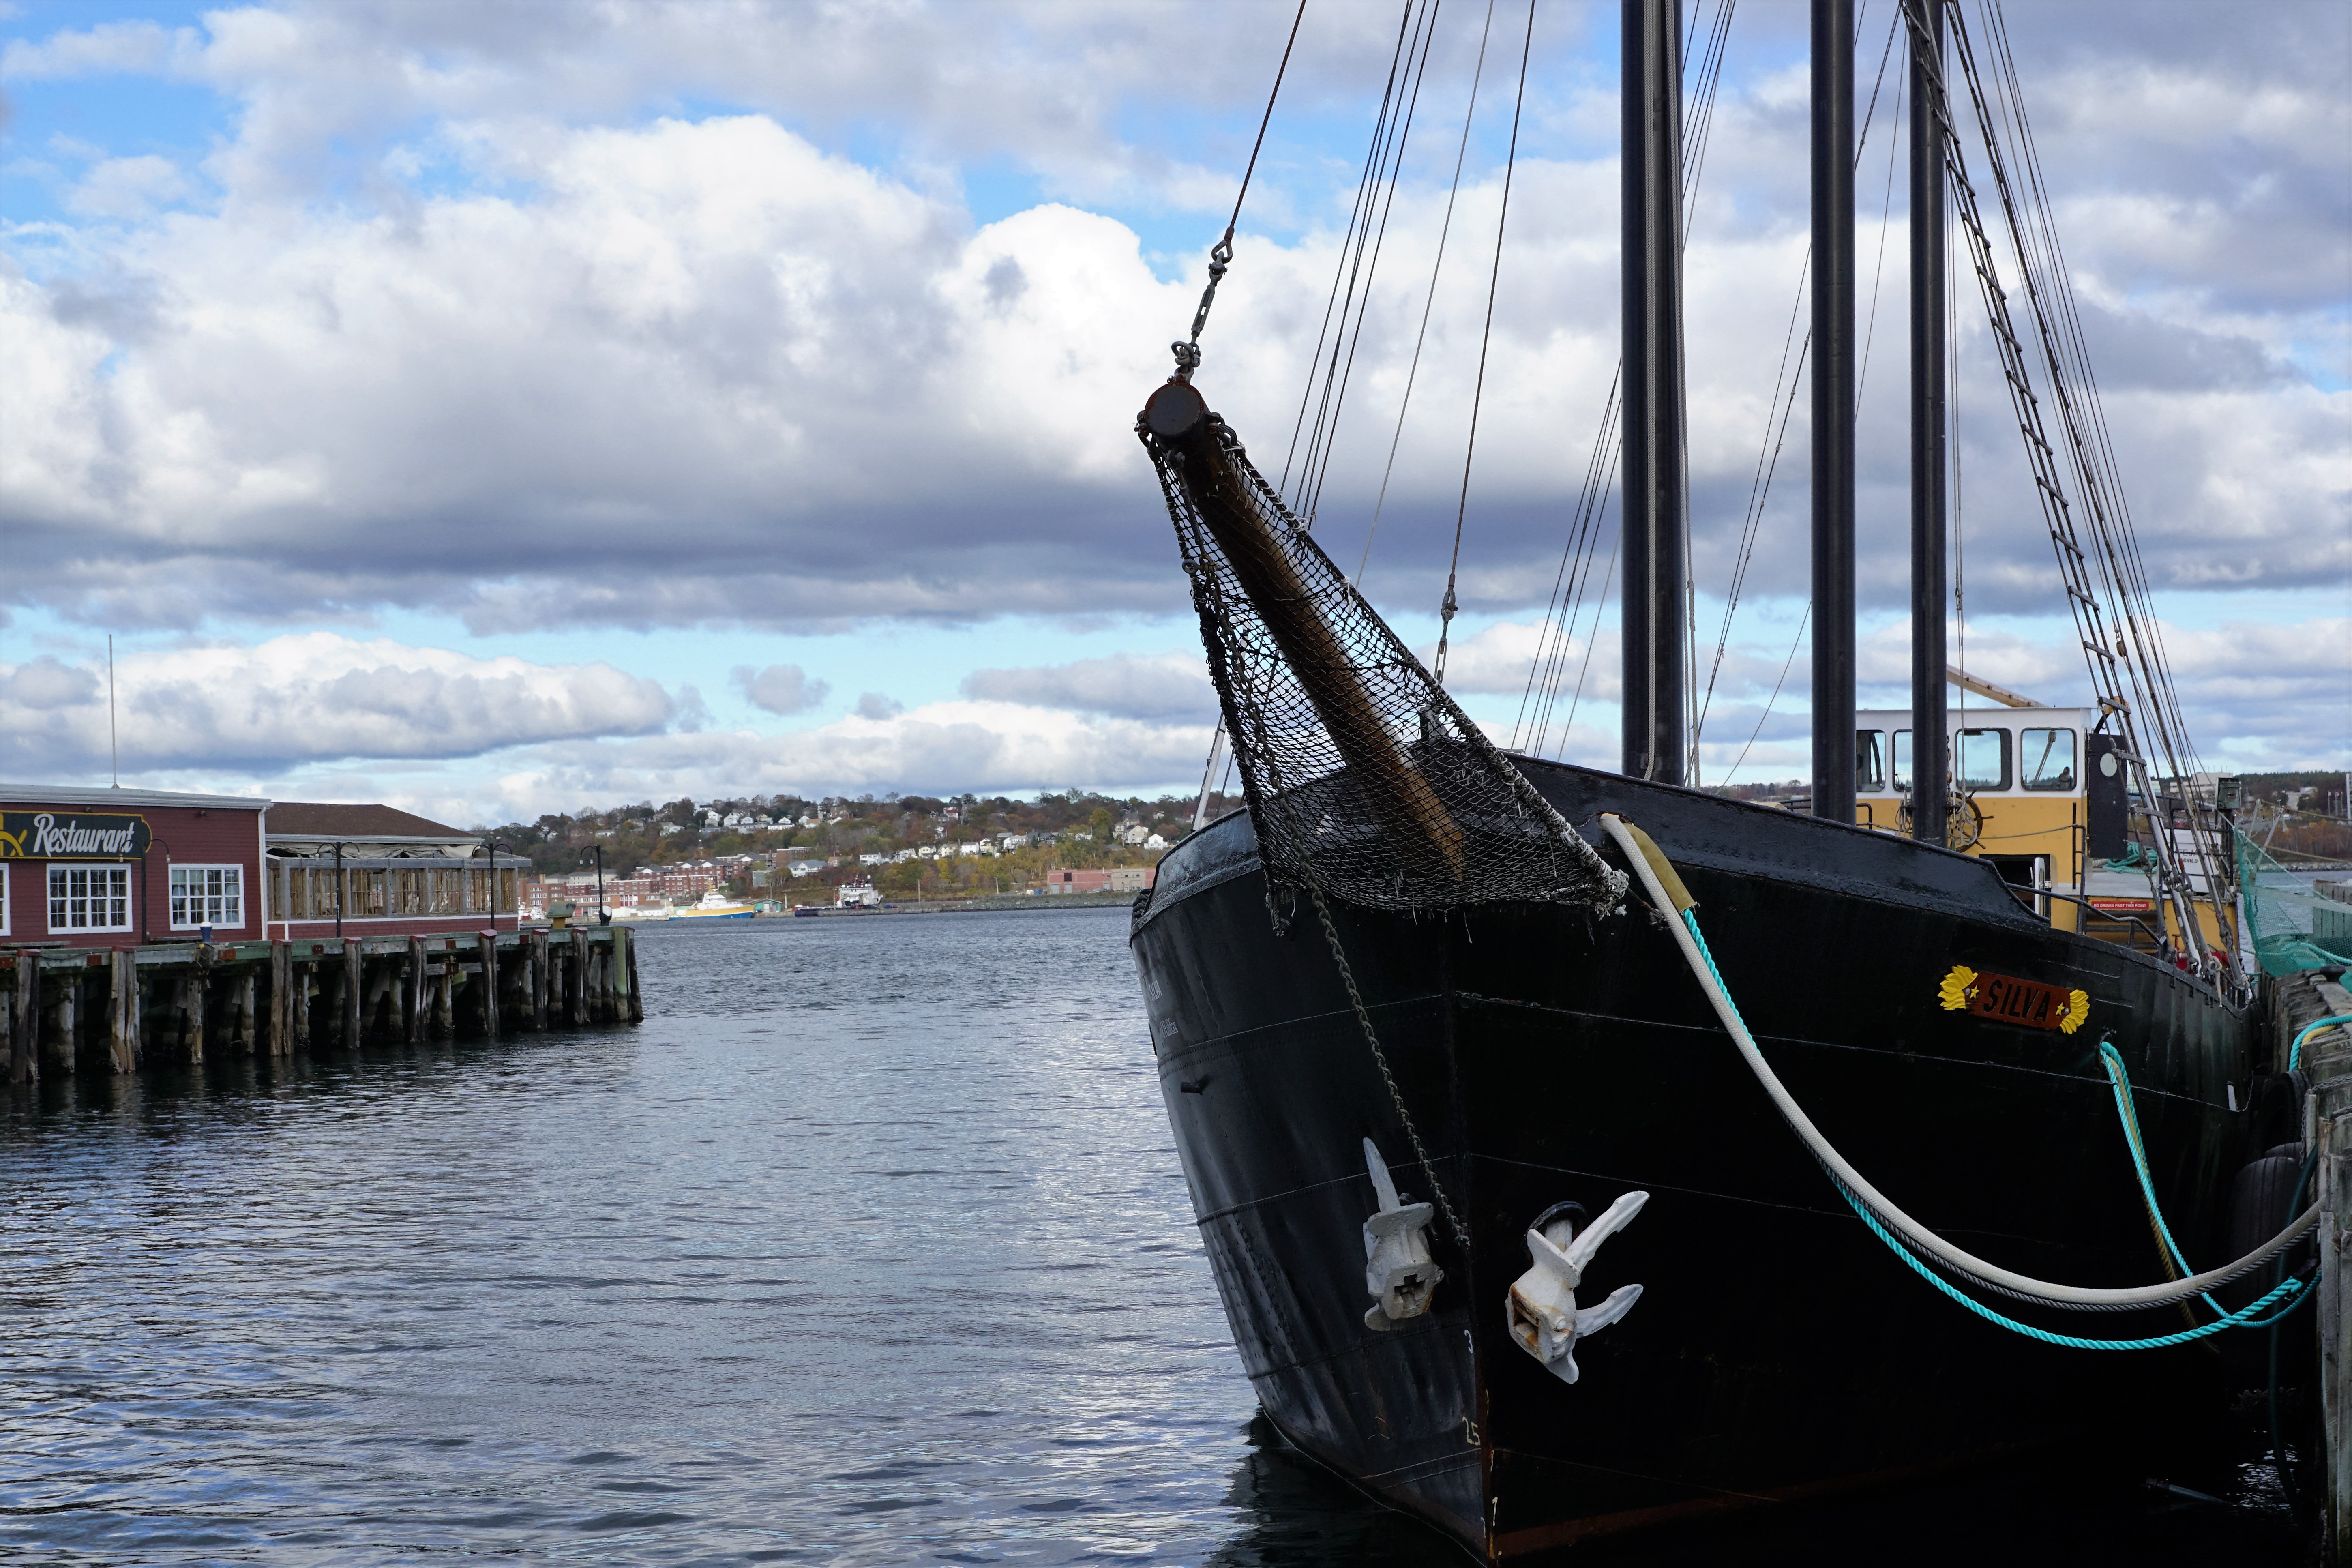
sea, water, ocean, horizon, cloud, sky, boat, ship, boot, vehicle, mast, sailing, yacht, america, blue, black, sailboat, grey, canada, sail, atlantic, halifax, watercraft, schooner, sailing boat, pirates, sailing ship, transatlantic, tall ship